Kongsvegen glacier

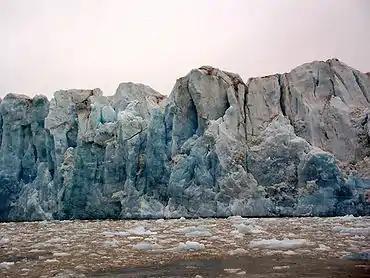
Glacier front of the Kongsvegen

The Kongsvegen is a glacier, located in west Spitsbergen, Svalbard, north of the Norwegian mainland.